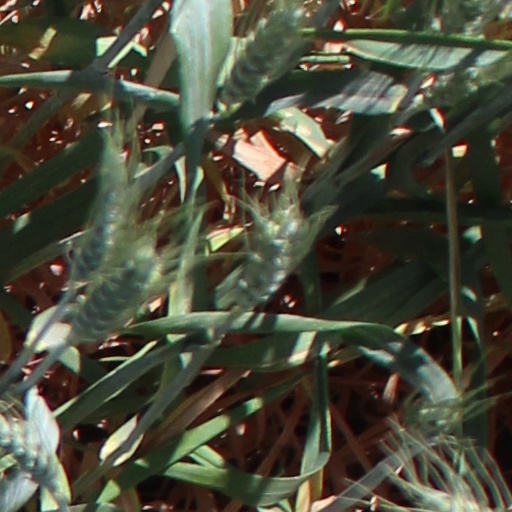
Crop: wheat